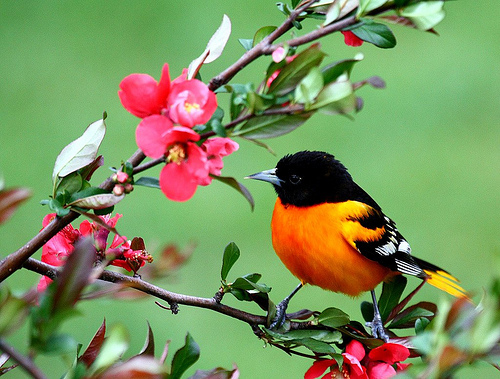
the color of this bird's breast are a very vivid color.
a small bird with a bright orange belly and a black head and crown and speckled black and white wings.
this is an orange bird with a black wing and head.
a small plump bird with an orange belly and a black head, and a silver bill.
a small sized bird that has an orange belly with a black head and pointed bill
this bird is orange and black and has a long, pointy beak.
the bird has an orange belly and a black crown.
a small bird with a bright orange breast and belly, its entire head is black, it has a short pointed black beak.
this is a beautiful yellow breasted bird with a black head and some white in the wings.
this bird has a pointed bill, with an orange breast.
Species: Baltimore Oriole